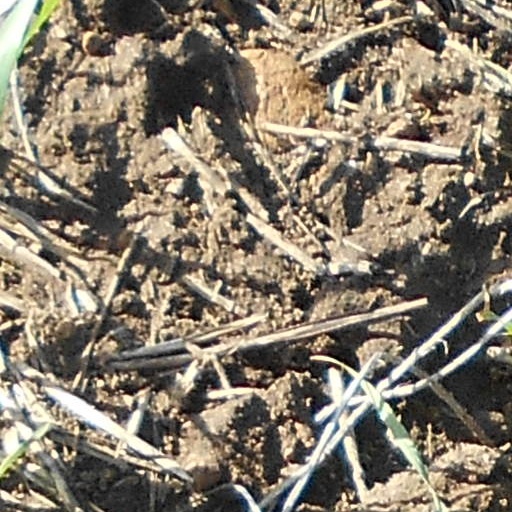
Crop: wheat